Rishi Bhutani

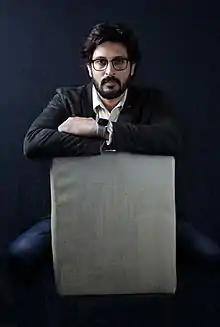
Rishi Bhutani's look for the film "Lines"

Rishi Bhutani is an Indian actor, who appears in Bollywood films. Bhutani first gained recognition as an obsessive son in the thriller movie "Bolo Raam" (2009), in which he gave a critically acclaimed performance and earned a nomination for Best Actor category at the Lions Gold Awards. He next appeared in the biopic "Jai Jawaan Jai Kisaan" (2015), portraying the freedom fighter Jawaharlal Nehru. Other notable projects include Ram Ratan, Ashley and CuteGirl_87, Vodka Diaries (2017) is with Raima Sen, K.K Menon and Mandira Bedi. He did notable films with National Award Winner Om Puri - Gandhigiri, Bolo Raam and Jai Jawan Jai Kisan. His last film, Lines, is critically acclaimed now available on Voot online platform. His upcoming movies are French movie - Highland, Zindagi Jhingalala Re and Bed No.17.